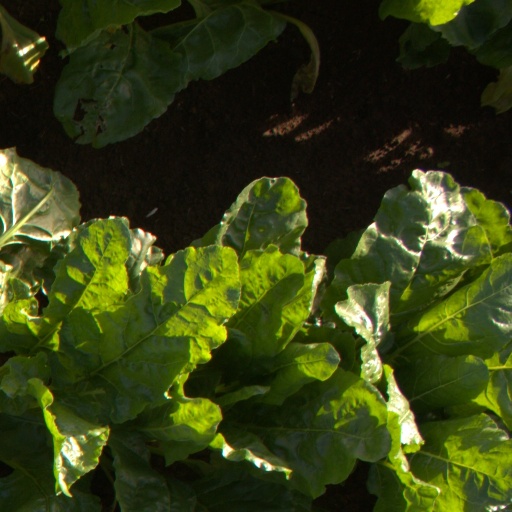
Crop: sugar beet